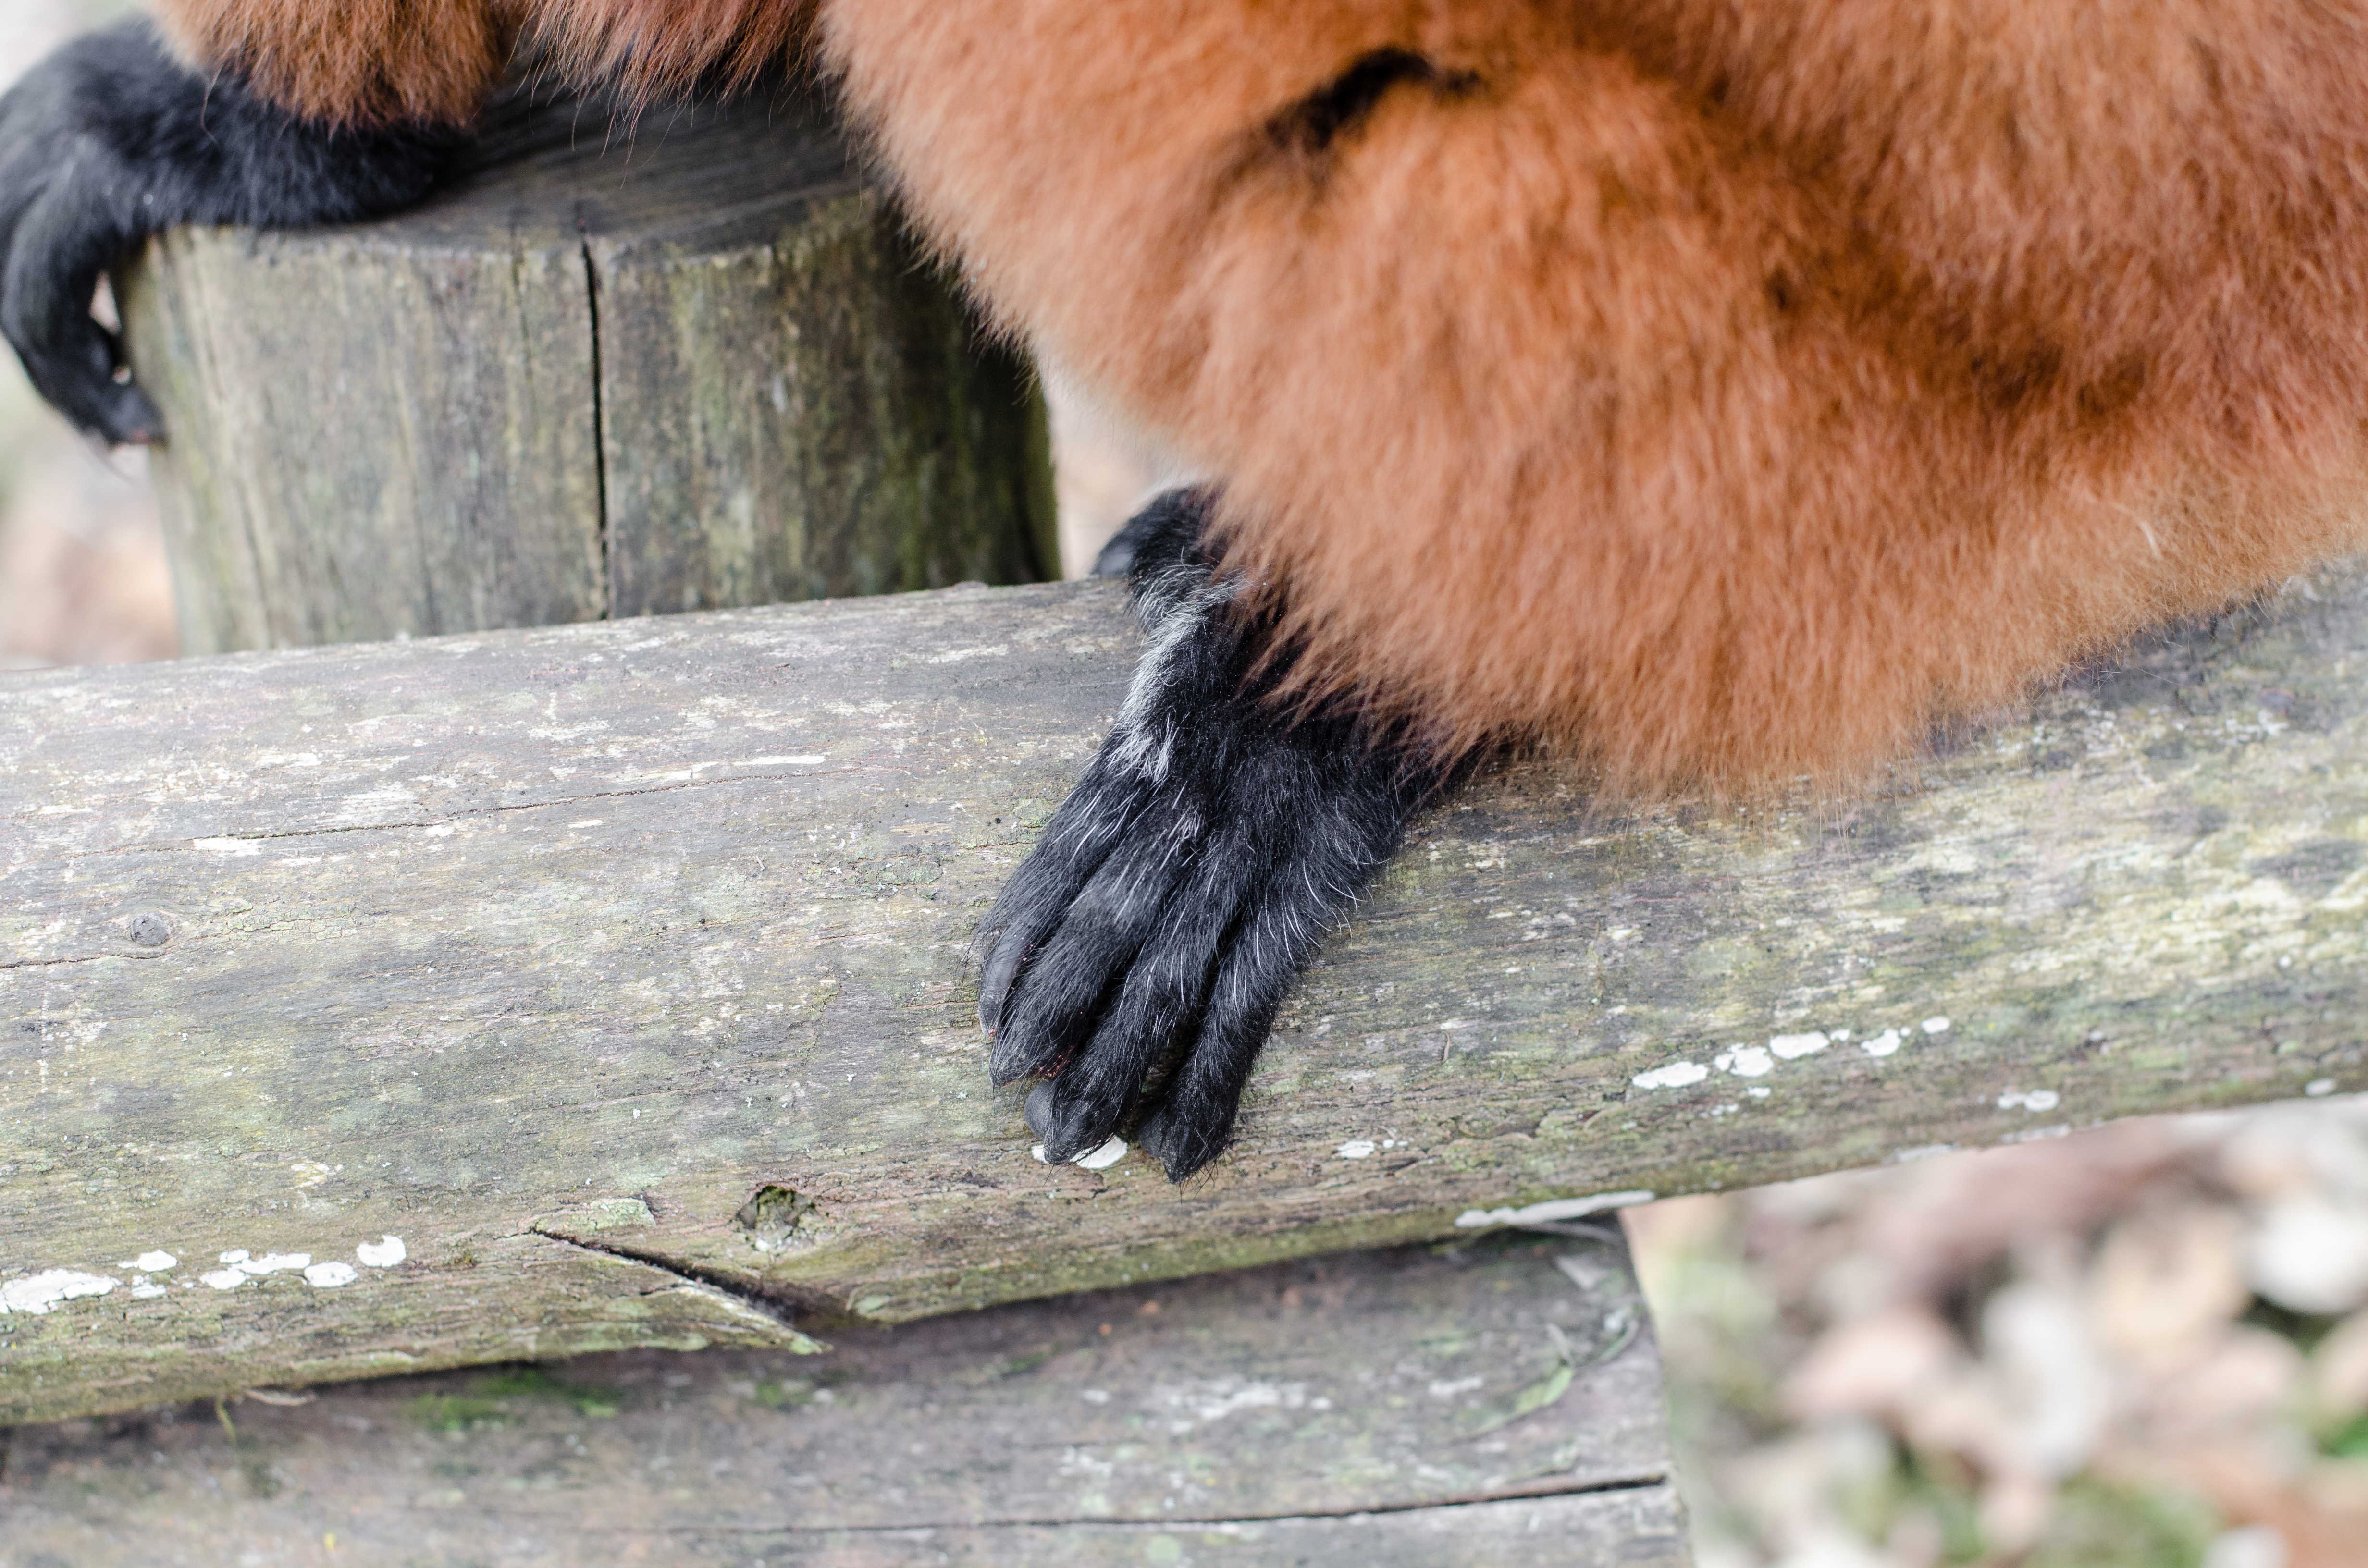
bokeh, feet, cute, wildlife, zoo, fur, red, mammal, nikon, fauna, close up, eyes, hands, madagascar, zoom, germany, deutschland, augen, adorable, lemur, d7000, roter, niedlich, tierpark, hnde, fse, madagaskar, ruffed, vari, lemuren, gelsenkirchen, erlebniswelt, dog breed group